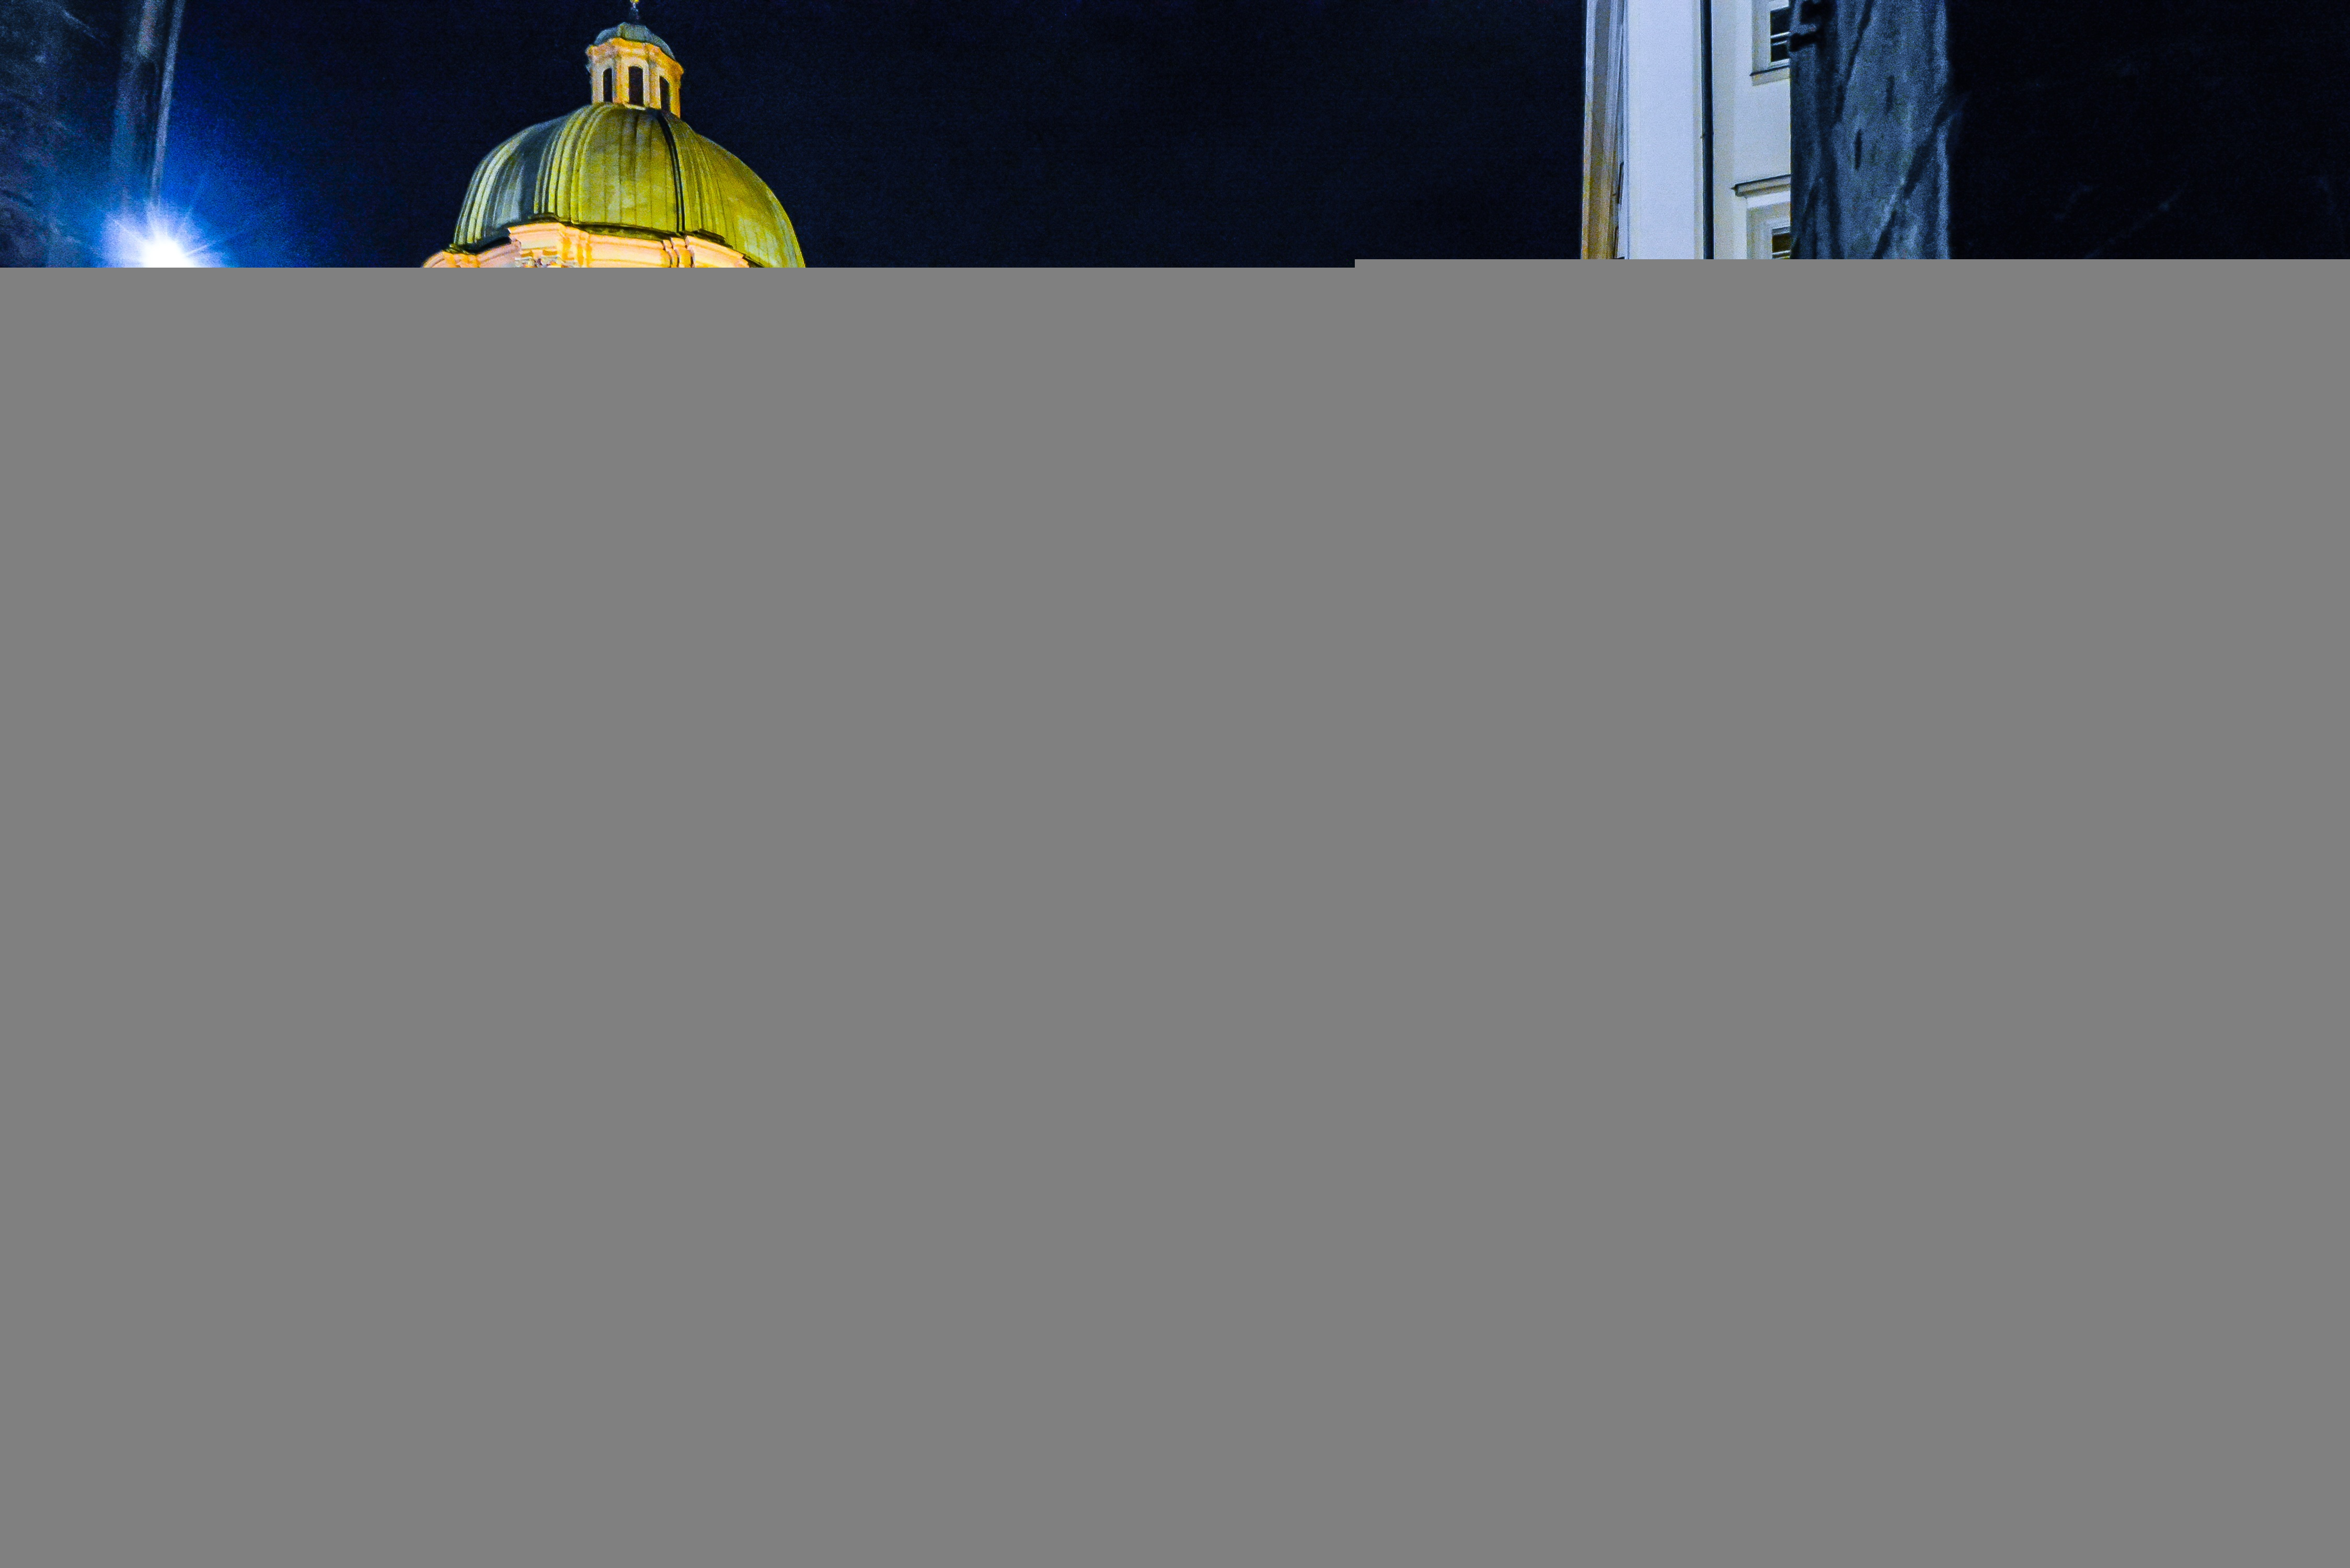
light, structure, bridge, night, town, old, city, europe, line, column, church, prague, lighting, interior design, font, shadows, place, dome, shape, czech